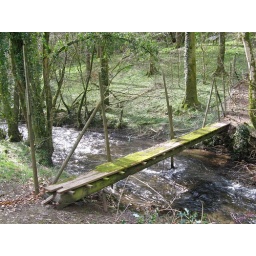
Small wooden bridge over the river Tone near Challick Lane.Taunton Deane walk number 17